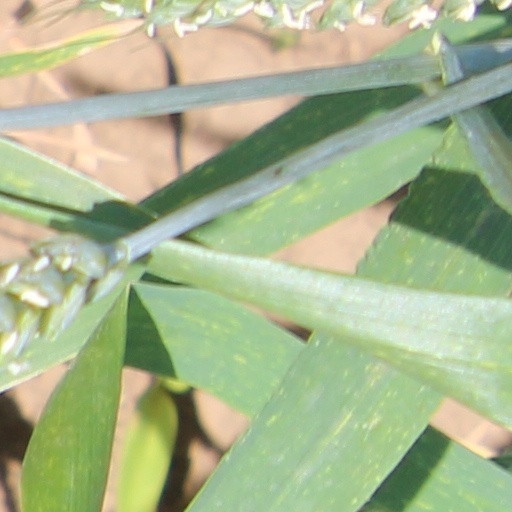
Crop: wheat